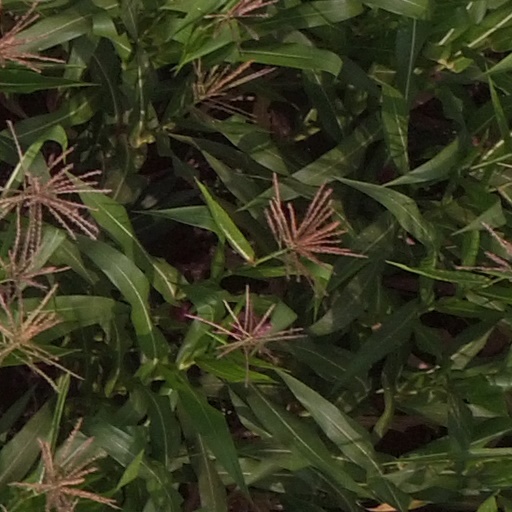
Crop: maize; corn